Aval Appadithan 2

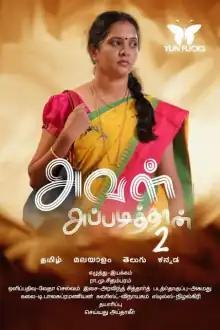
Theatrical release poster

Aval Appadithan 2 is a 2023 Indian Tamil-language film directed by Ra. Mu. Chidambaram and starring Syed Abdagir, Sneha Parthibaraja and Rajeshwari in the lead roles. It was released on 21 July 2023.